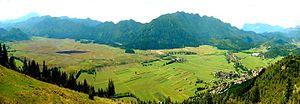
Le lac de Cerknica, en Slovénie, est le plus grand lac intermittent d'Europe.